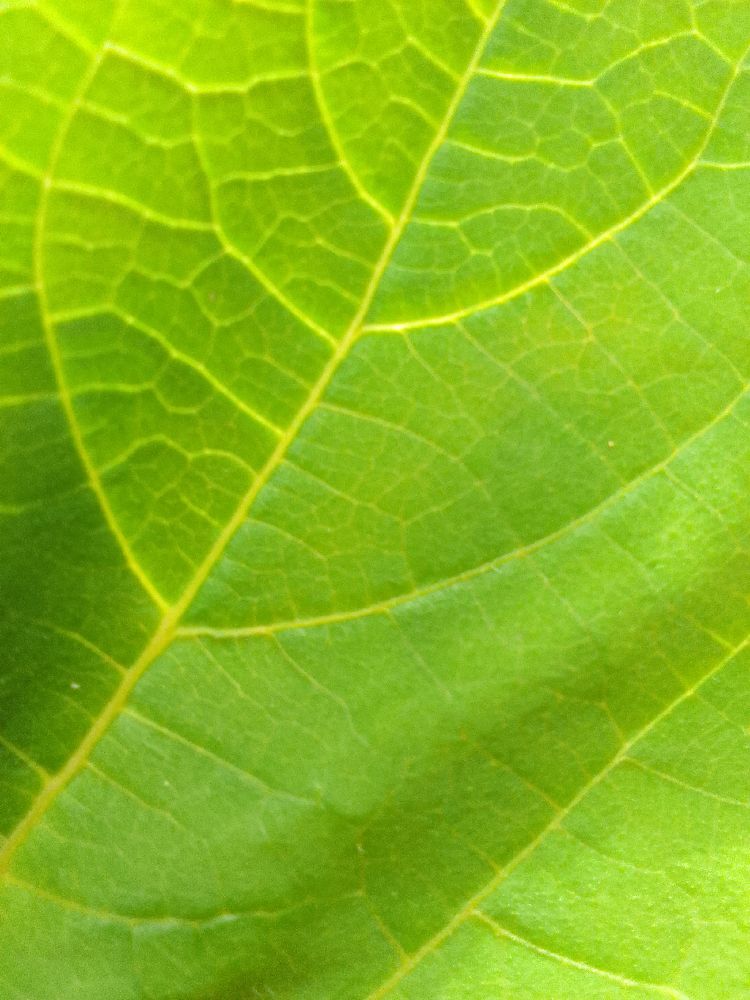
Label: healthy